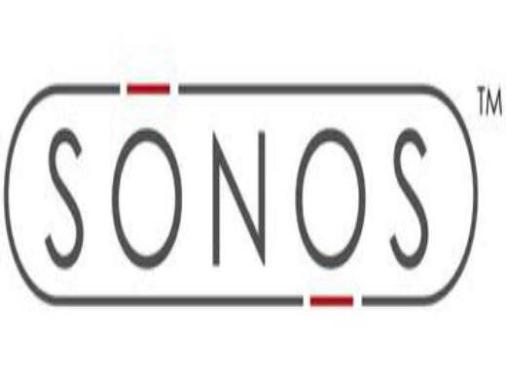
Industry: Electronic